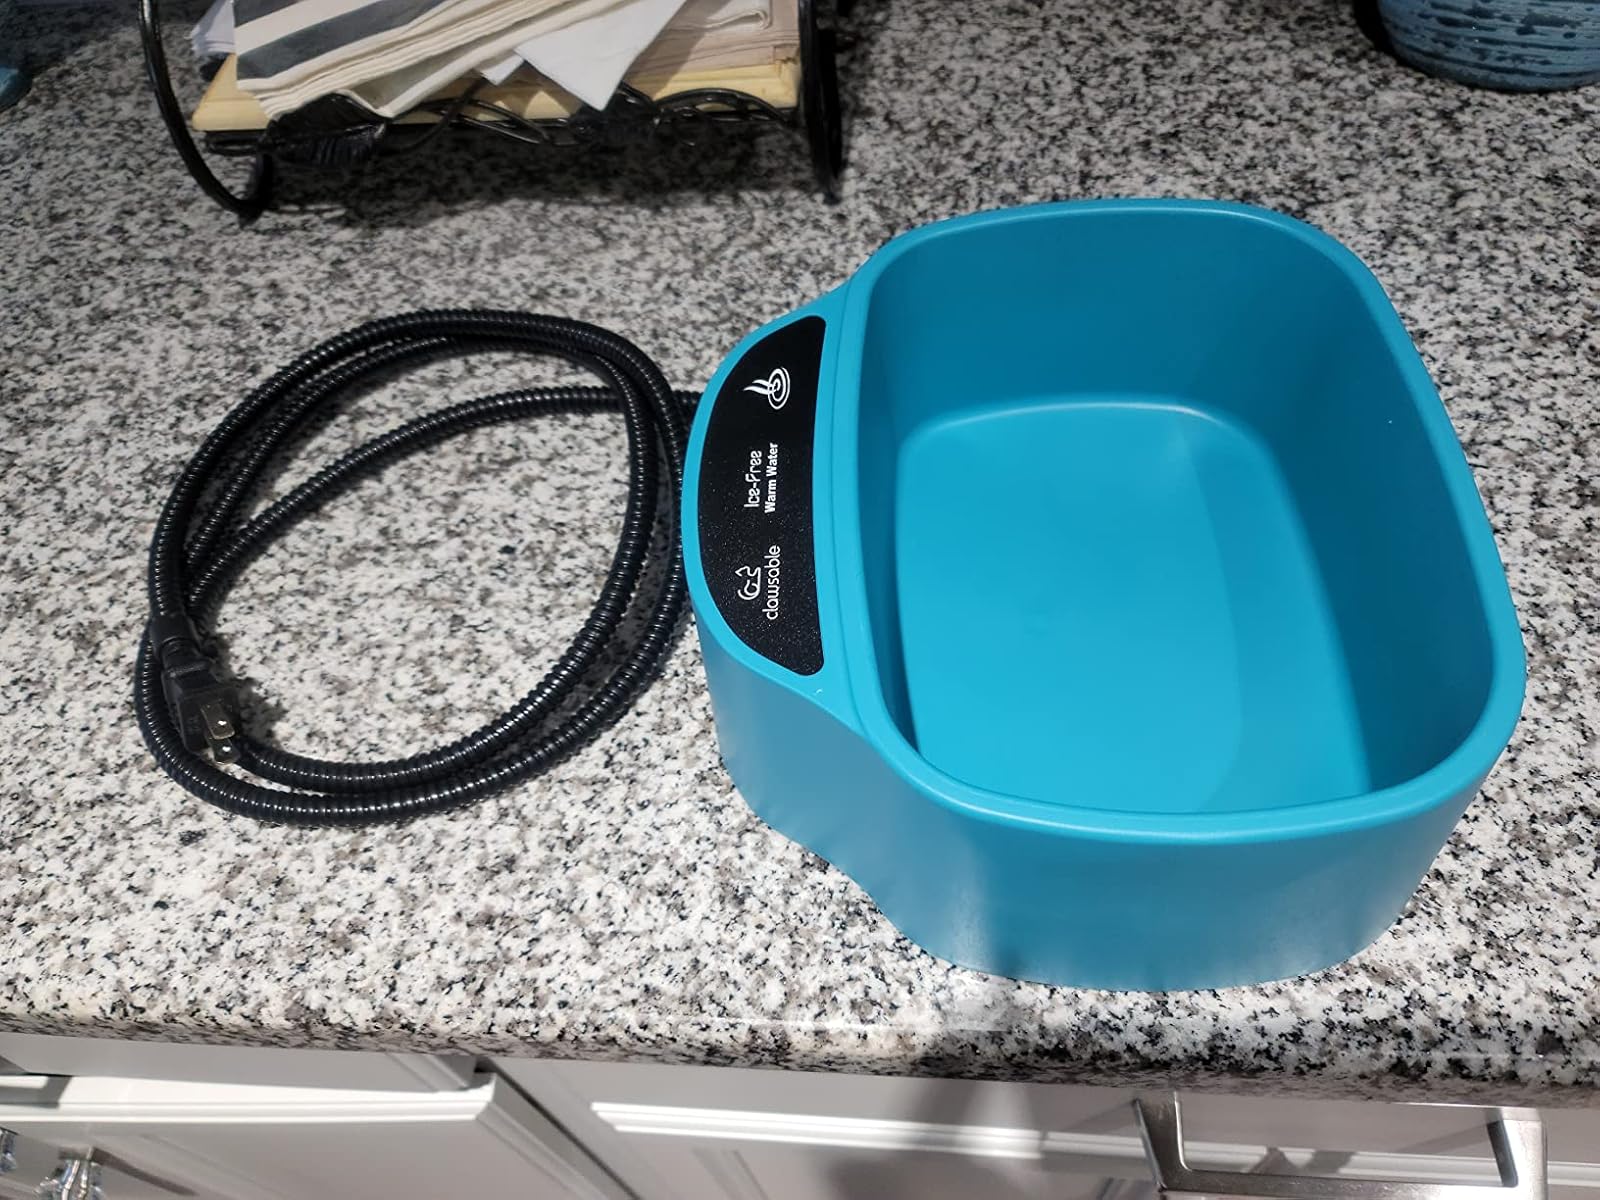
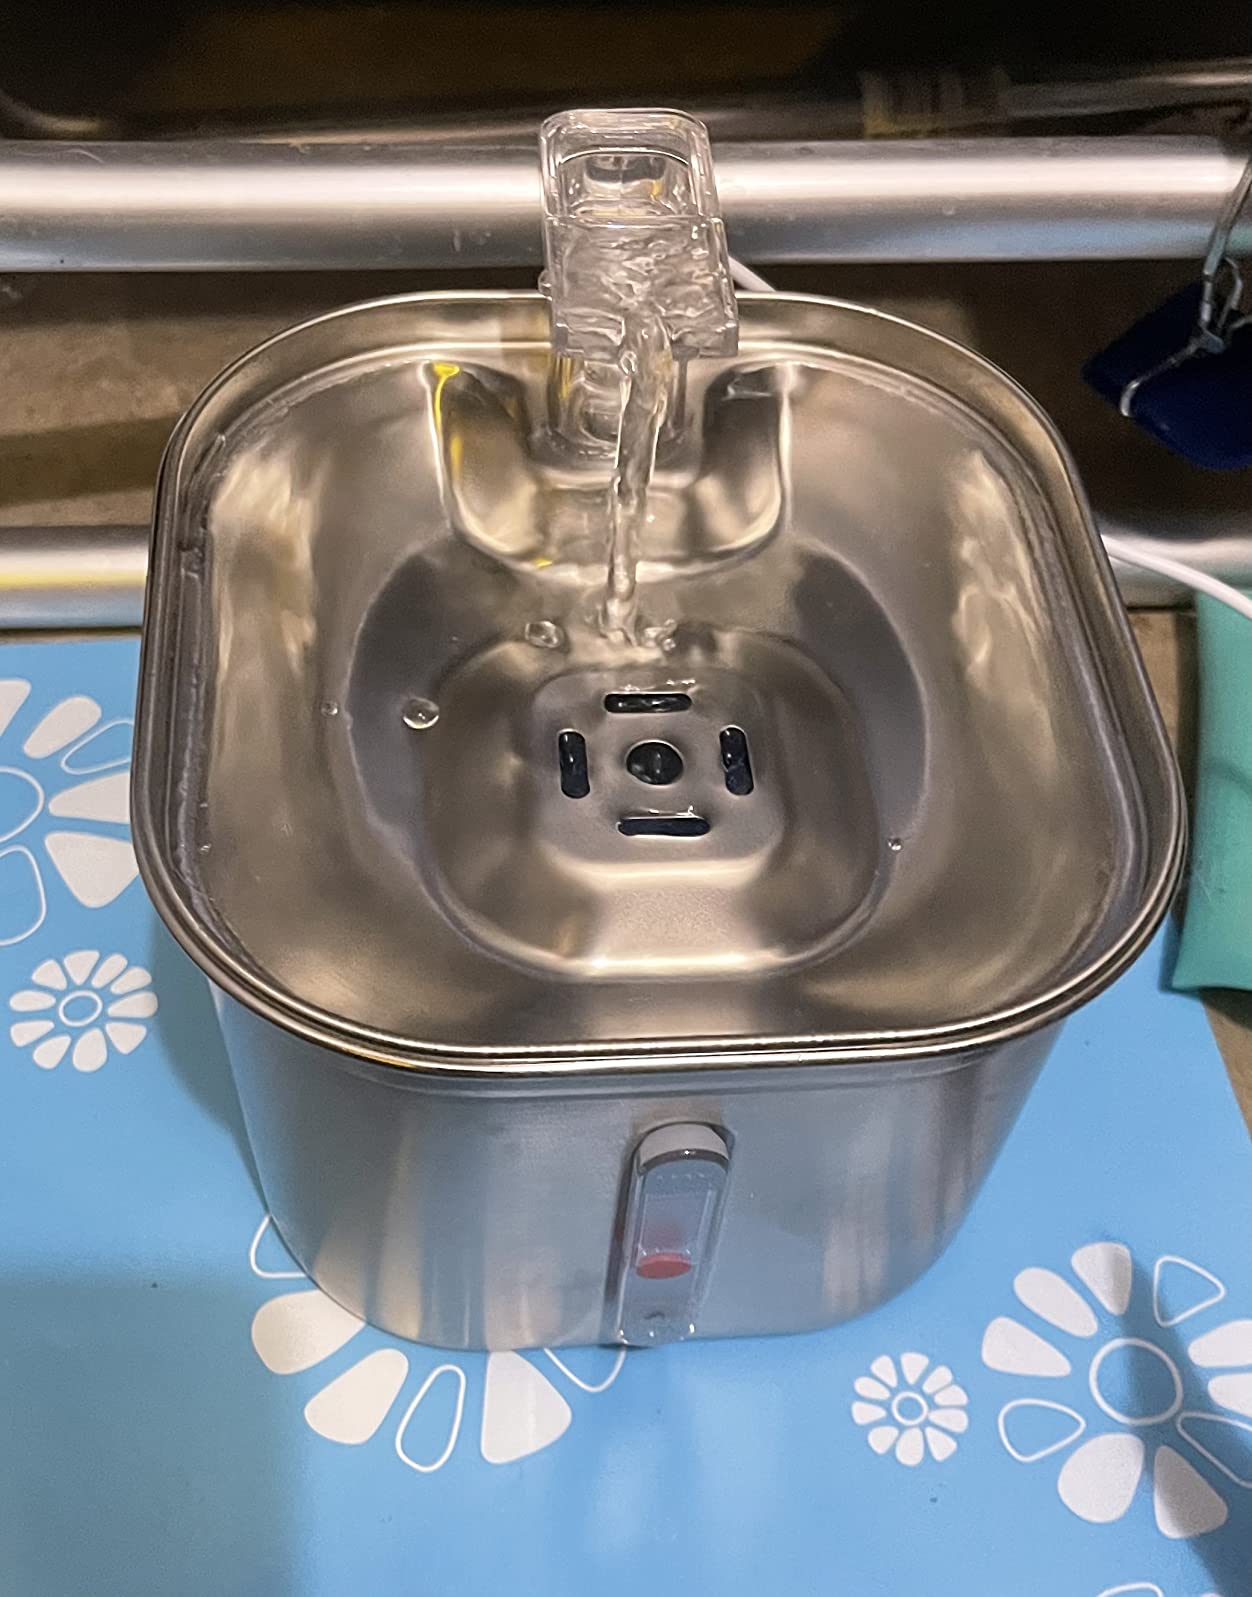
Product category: items_bowl
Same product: no